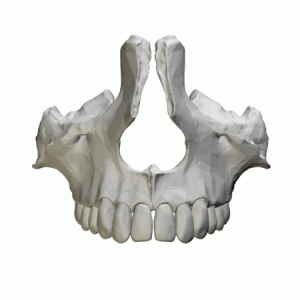
Kæbehule
Animation med kæbehulerne markeret med rødt
Kæbehulen er et hulrum i kraniet, der på latin benævnes sinus.